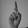
ASL letter: D